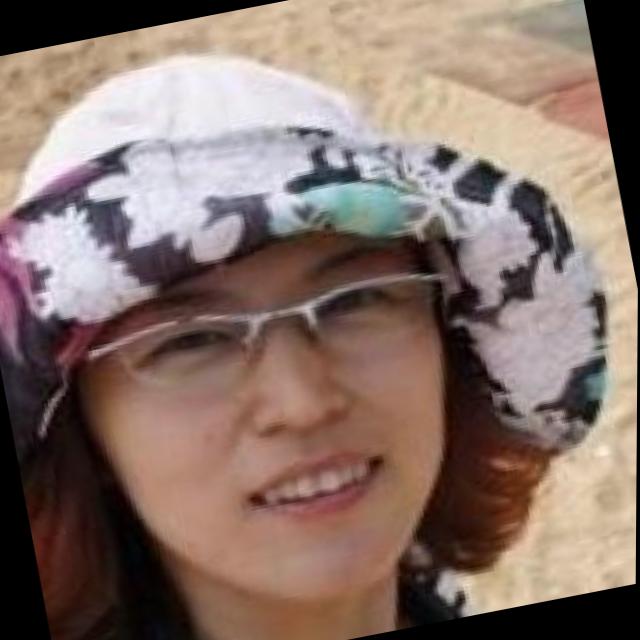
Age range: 21-44